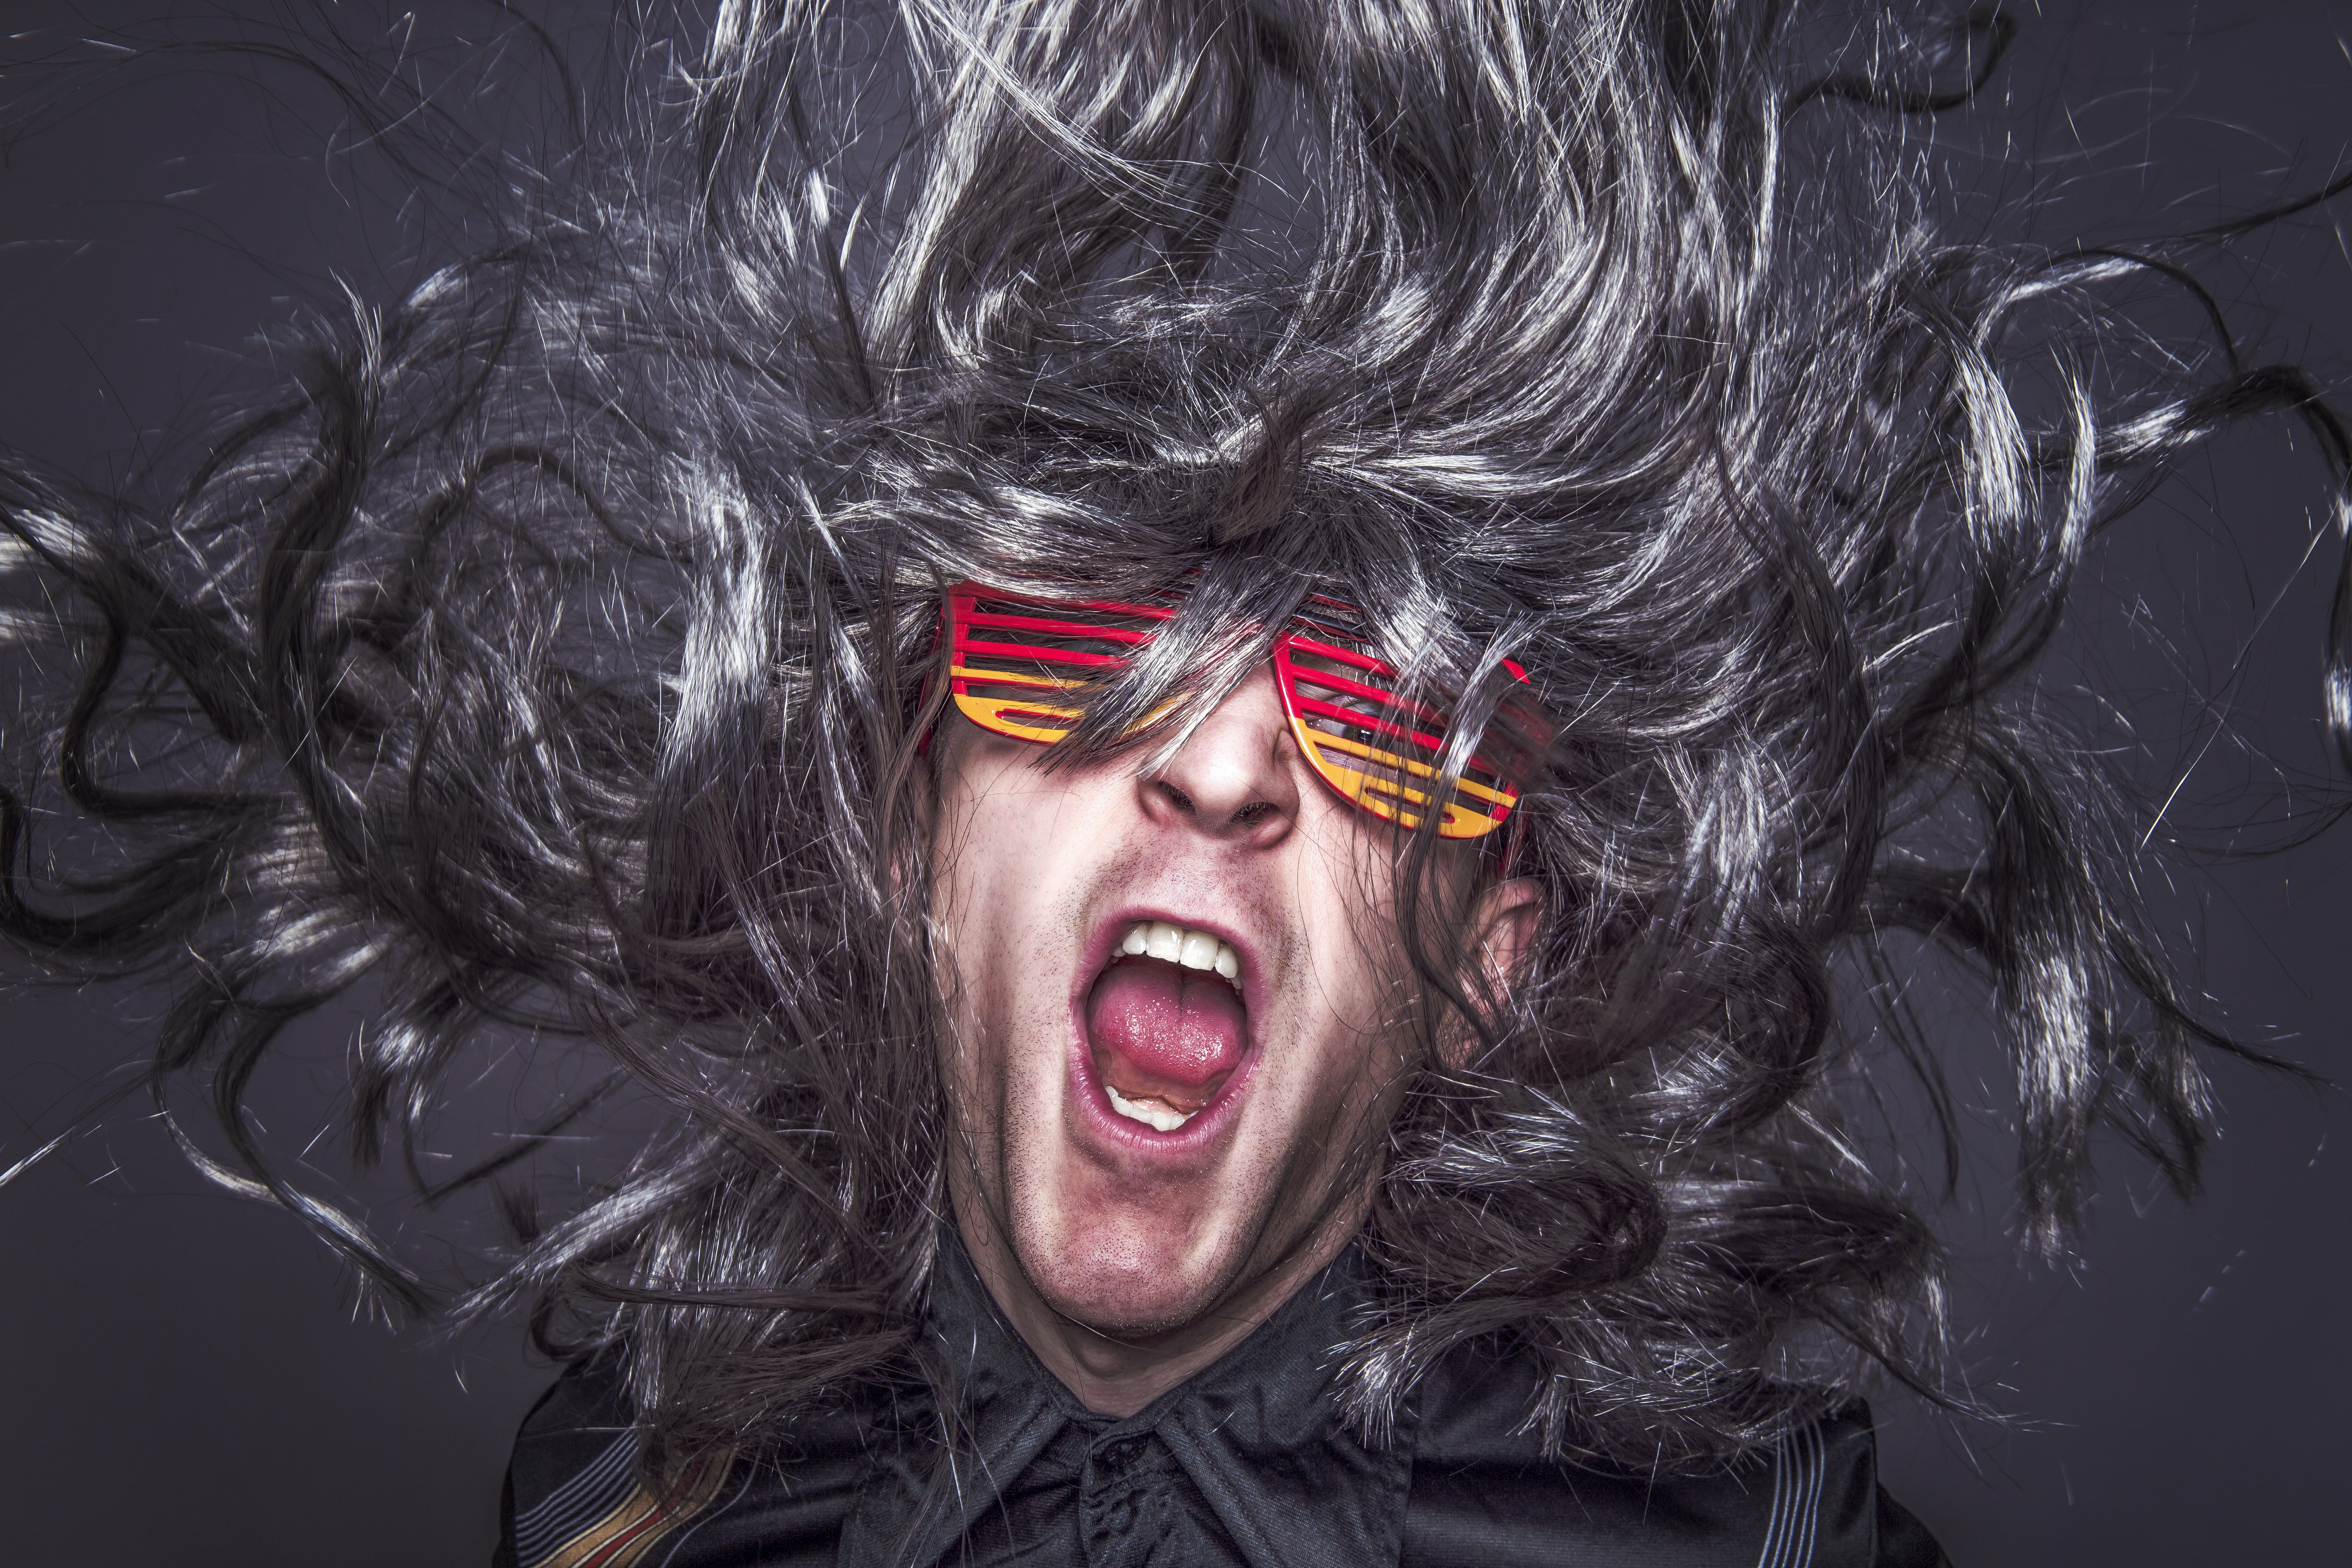
man, person, male, portrait, model, darkness, black, hairstyle, face, fun, illustration, glasses, head, party, germany, organ, costume, special effects, fictional character